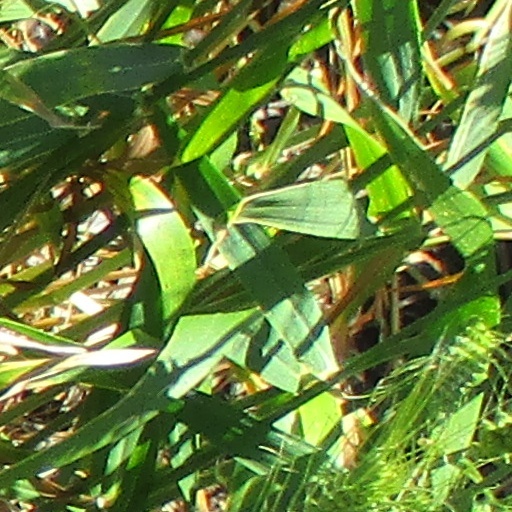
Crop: wheat